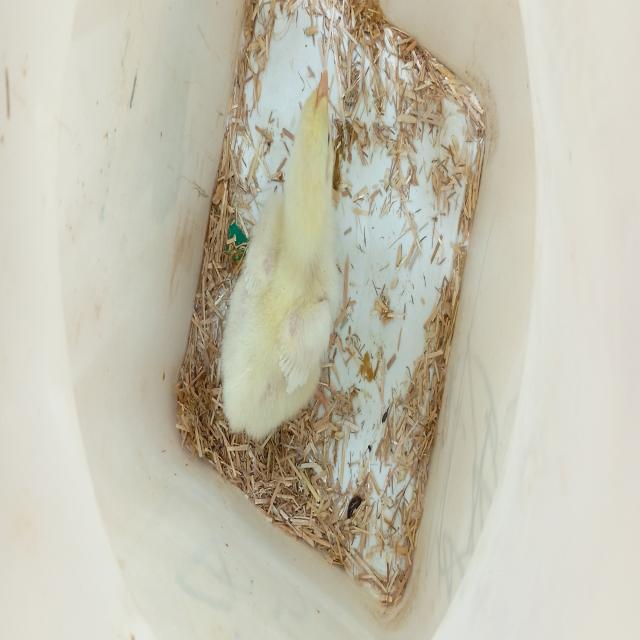
Weight: 182 g